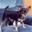
Label: dog